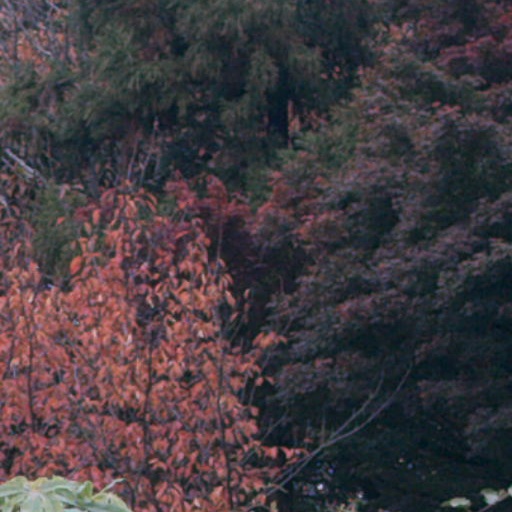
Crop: cassava